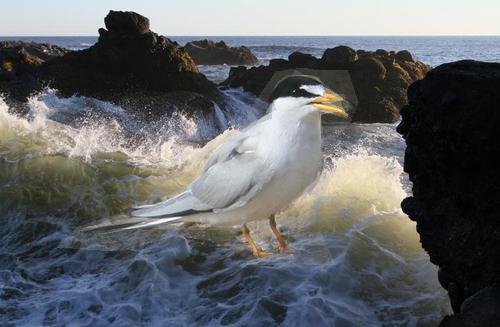
Bird species: Least_Tern
Bird type: waterbird
Background: water